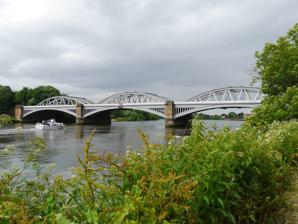
Building: Barnes Railway Bridge
Country: United Kingdom
Year built: 1849
For the station of the same name, see Barnes Bridge railway station . Bridge in London, England Barnes Railway Bridge The current bridge showing the Locke span Coordinates 51°28′22″N 0°15′14″W / 51.47278°N 0.25389°W / 51.47278; -0.25389 Carries Railway Pedestrians Crosses River Thames Locale London , England Maintained by Network Rail Heritage status Grade II listed structure Preceded by Chiswick Bridge Followed by Hammersmith Bridge Characteristics Design Truss arch bridge History Opened 1895 Location Barnes Railway Bridge is a Grade II listed railway bridge in the London Borough of Richmond upon Thames and the London Borough of Hounslow . It crosses the River Thames in London in a northwest to southeast direction at Barnes . It carries the South Western Railway 's Hounslow Loop Line , and lies between Barnes Bridge and Chiswick stations. It can also be crossed on foot, and is one of only three bridges in London to combine pedestrian and rail use; the others being Hungerford Bridge and Golden Jubilee Bridges and Fulham Railway Bridge . The original bridge at this location was constructed during the late 1849 in accordance with a design produced by the civil engineer Joseph Locke ; this structure, which consisted of two pairs of cast iron arch spans, bore a considerable resemblance to the original Richmond Railway Bridge , which was also designed by Locke. On 22 August 1849, the Barnes Bridge was opened to rail traffic. While Locke's incarnation of Barnes Bridge provided relatively trouble-free service, it has not seen use since the 1890s. During the latter decade of the nineteenth century, there was a scare regarding the suitability of cast iron bridges following the collapse of one such structure. As such, it was decided that a successor to the original Barnes Bridge should be constructed. During the 1890s, a wider replacement bridge, which was designed by Edward Andrews, was constructed by Head Wrightson on behalf of the London & South Western Railway . This structure, which was built directly alongside its predecessor, comprises three spans of wrought iron bow string girders, which carries a pair of railway tracks across the river. A pedestrian walkway was also added to the bridge at this time. The original Locke span remains standing along the up-stream side of its replacement, but is not used by any traffic. During 1983, Barnes Bridge was given protection as a Grade II listed structure . In the 2010s, the Barnes Bridge has been temporarily closed to pedestrians during the annual Oxford and Cambridge Boat Race to avoid excessive crowding on the structure. History Construction During the 1840s, the London and Southampton Railway Company, which was later renamed to the London and South Western Railway Company, embarked upon the development of a new railway line, which ran between Nine Elms and Richmond . A few years later, it was decided that this line should be extended through to Windsor ; the new extension included the addition of loop from the village of Barnes to Chiswick and Hounslow , which necessitated the construction of what would become known as Barnes Bridge over the River Thames . Prior to the building of this structure, Barnes, which was a small settlement at that time, had never featured a river crossing. The responsibility for designing this crossing was assigned to the noted civil engineer Joseph Locke , who also designed several other structures along the route, including the similar Richmond Railway Bridge . In order to achieve the required statutory height of the bridge above the high water mark of the Thames, as to prevent the structure impinging upon the passage of traditional river traffic, Locke determined that it would be necessary to embank the river. Furthermore, in order to accommodate the bridge's construction along the south side of the river, several properties within The Terrace , a street of modest Georgian houses, had to be demolished to provide sufficient clearance, as the structure and connecting lines pass directly through the estate. Barnes High Street is located towards the eastern side of the bridge. As designed by Locke, Barnes Bridge consisted of two pairs of cast iron arch spans, which had a length of 36.57 meters and a rise of 3.66 meters. Each arch was cast in four individual sections, while each span was strengthened via six cast iron arch ribs, which had a depth of 915mm. These spans were supported on brick piers, which were faced in Bramley Fall stone , and carried a deck composed of timber across the river. During 1846, Fox Henderson & Co were appointed as the contractor for building the structure; work on its construction commenced shortly thereafter. The completed bridge was officially opened on 22 August 1849. However, in the present day, while elements of Locke's incarnation of Barnes Bridge remain in situ, it is no longer in use for rail traffic, having been replaced by a newer structure built alongside. Widening and reconstruction Towards the end of the nineteenth century, several engineers and officials had come to question the viable lifespan and long term stability of cast iron structures, such as the original Barnes Bridge. These fears had been largely motivated by the collapse of a cast iron span along the Brighton Main Line during 1891. Amid these concerns, in July 1891, an Act of Parliament was approved for the replacement of Barnes Bridge by a structure principally composed of wrought iron . However, as a consequence of the company's strong desire for train services continue over the existing structure throughout the construction of its replacement, the new incarnation of Barnes Bridge was built alongside and the need for the complete dismantlement of Locke's original bridge was thereby avoided. Accordingly, following the new structure's completion, a single complete pair of spans of the original bridge remained, along with one span of the other pair directly adjacent to the first span. The new Barnes Bridge was designed by the civil engineer Edward Andrews and built by the contractor Head, Wrightson & Co. It consisted of three spans of wrought iron bow string girders, which were supported by extended piers and abutments. During 1894, work began on the extension of the existing brick abutments and piers; the new structure was completed during the following year. In conjunction with this work, a single footpath, possessing a width of 2.4 meters, was also added to the structure. Both the footpath and the second incarnation of Barnes Bridge have remained in use through to the present day. In late November and early December 2022 the bridge was closed to rail traffic for urgent repairs. University Boat Race The Boat Race approaching Barnes Bridge. viewed from the Middlesex (north) bank in 2003 – Oxford won by only one foot Over time, Barnes Bridge has become a recognisable landmark on the Thames. It is commonly referenced during the annual Oxford and Cambridge Boat Race , where it has been suggested that whichever crew is ahead at this point will go on to win the race. During 2003, the competing crews were in almost equal position approaching the bridge, and Oxford won the race by just one foot. In recognition of its association with the boat races, the coat of arms on Barnes Bridge includes a light blue oar (representing Cambridge University ) and a dark blue oar (representing Oxford University ). During the first half of the twentieth century, it became common for the railway company to sell tickets to race spectators for access to the bridge as a means of generating revenue from the provision of a unique vantage point. However, in the twentyfirst century, Barnes Bridge has been intentionally closed to pedestrian traffic during the boat race on the grounds of public safety. Footbridges The presence of Barnes Bridge has forced the diversion of the Thames Path , a pedestrian walkway along the banks of the Thames, as there is limited space between the bridge and the river to the point where a traditional footpath could not be provided. During November 2017, an application for planning permission was submitted to Hounslow London Borough Council which proposed the construction of a bespoke pedestrian footbridge spanning along the bank of the Thames beneath Barnes Bridge, as a means of eliminating the need for a diversionary route in the future. Additionally, plans have been mooted for the reuse of the long out of use Locke structure, under which it is to be converted into a garden walkway; the ambition has reportedly attracted the support of national network infrastructure company Network Rail . The Dukes Meadows Footbridge , underneath the northern span of Barnes Railway Bridge, was opened in 2023 to allow the Thames Path to run beside the river at this point, rather than taking a detour of hundreds of metres to the nearest foot tunnel. The architects of that footbridge, Moxon, have also drawn up plans for a landscaped "green walkway" accessed by ramps on the disused 1849 railway bridge spans, joining up with the Thames Path. The project is supported by Network Rail , the London Borough of Richmond and the London Borough of Hounslow . Gallery The first Barnes Bridge, c. 1849 The current bridge from Barnes Bridge Station Barnes Railway Bridge – view under decks showing the old disused span on the left Dukes Meadows Footbridge under construction, 2022 Completed Dukes Meadows Footbridge seen below Barnes Railway Bridge See also Crossings of the River Thames List of bridges in London References